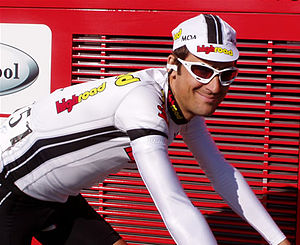
Michael Barry
Michael Barry er en professionel cykelrytter fra Canada, som kører for det amerikanske cykelhold Team Columbia-High Road. Han har også kørt for Discovery Channel Pro Cycling Team i sin professionelle karriere fra 2002-2006.